Lenovo smartphones

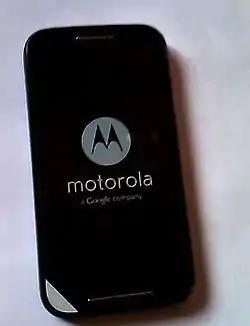
Moto E Black

The Moto E is an entry-level device that is intended to compete against feature phones by providing a durable, low-cost device for first-time smartphone owners or budget-minded consumers, with a particular emphasis on emerging markets.The device was unveiled on 13 May 2014, and made available at online retailers in India and the United States the same day. In India, the release of the Moto E was met with high demand and crashed the website of Flipkart, the online retailer marketing the device in the country.